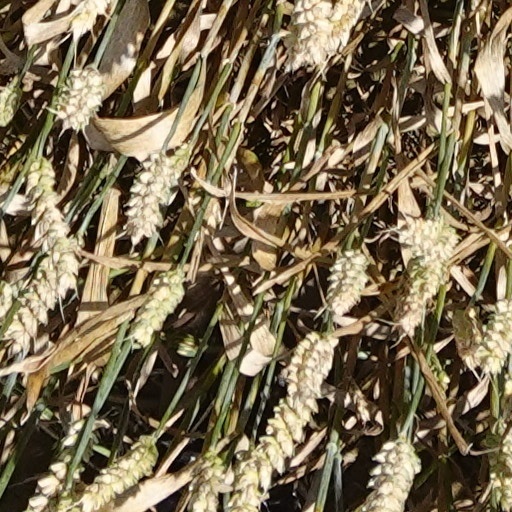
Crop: wheat